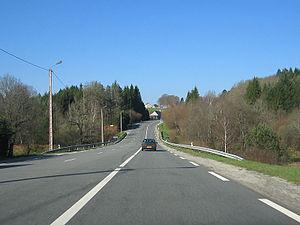
La route nationale 89, ou RN 89, était une route nationale française reliant Lyon à Bordeaux. Cette route a été déclassée en grande partie sauf entre Libourne et Bordeaux.